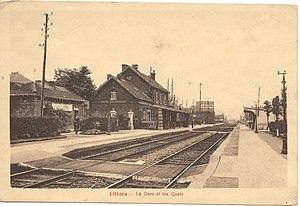
La gare de Lillers vers 1930
La gare de Lillers est une gare ferroviaire française de la ligne d'Arras à Dunkerque-Locale, située sur la commune de Lillers dans le département du Pas-de-Calais, en région Hauts-de-France.